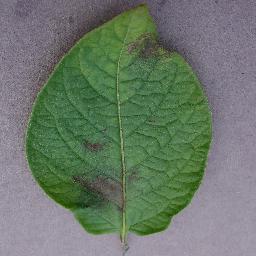
Label: Potato___Late_blight